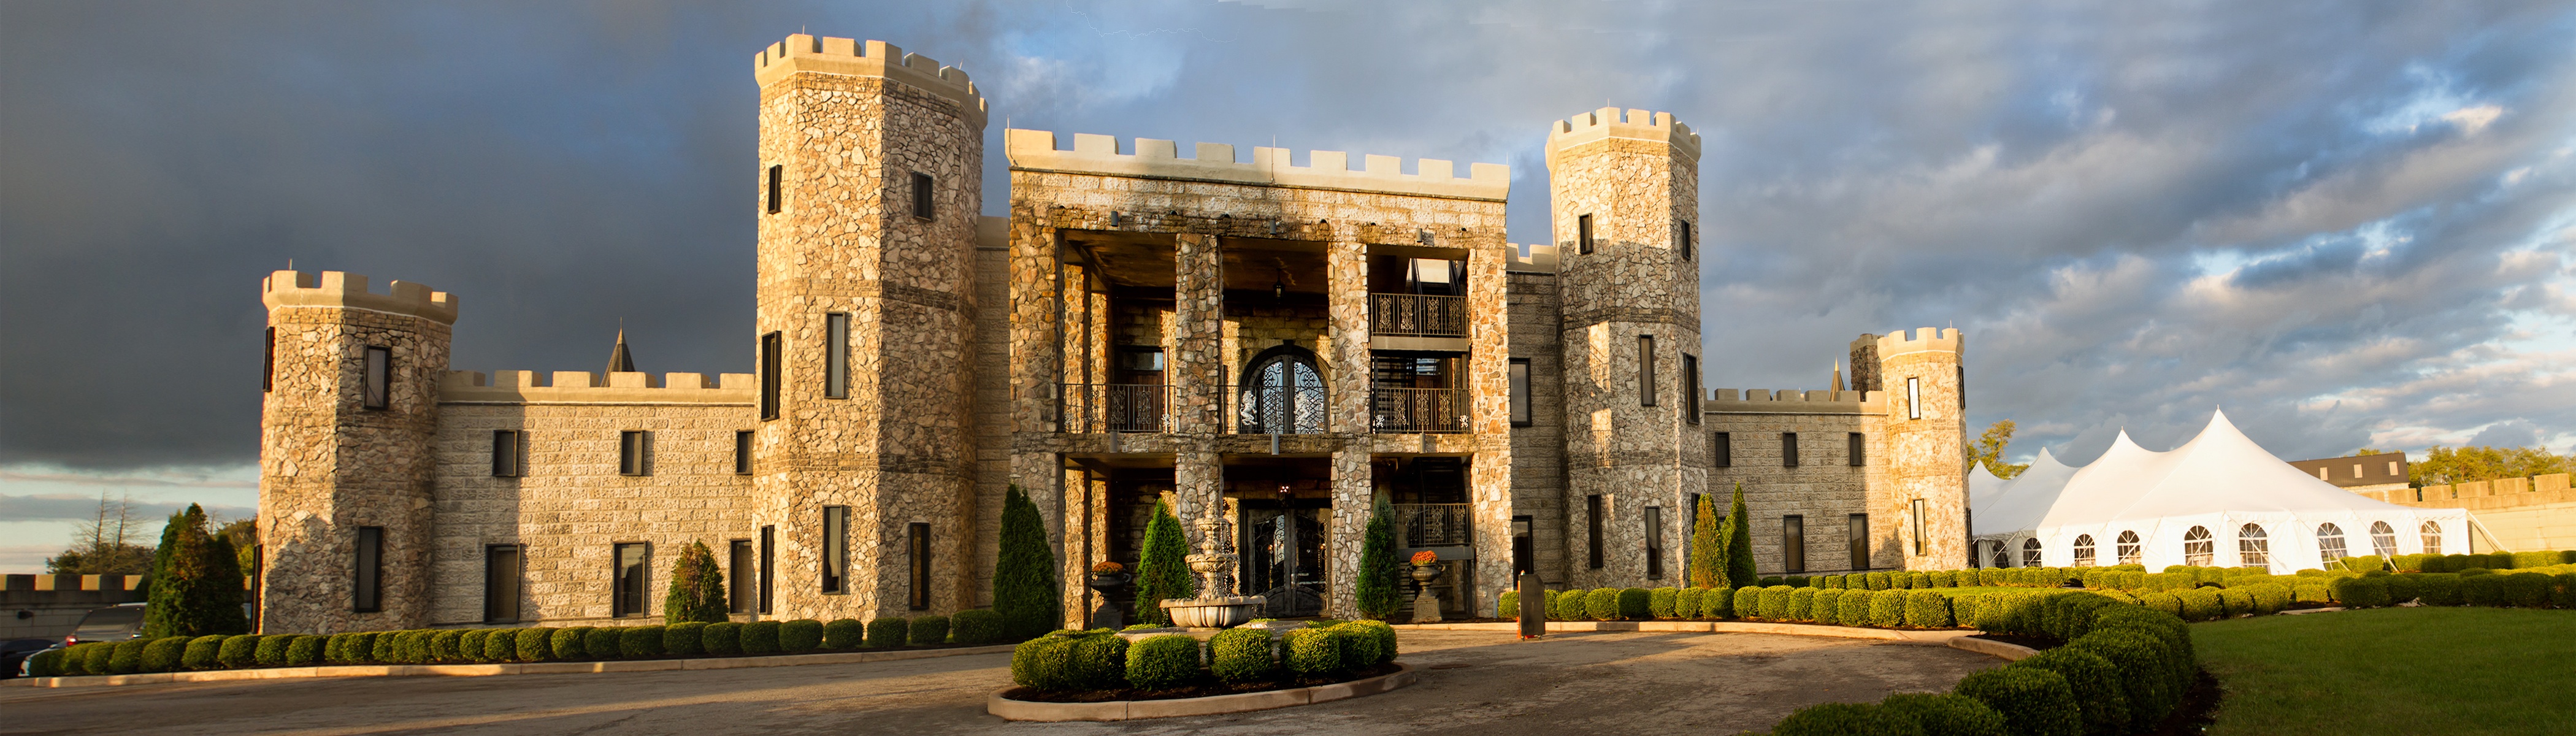
mansion, building, chateau, palace, panorama, castle, landmark, cathedral, estate, stately home